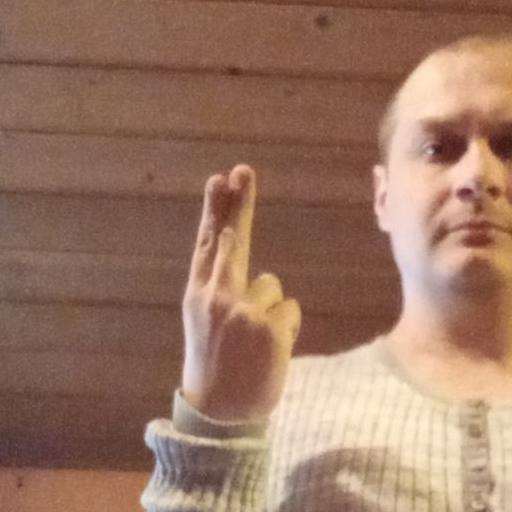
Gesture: two_up_inverted